Albany Town Hall (Western Australia)

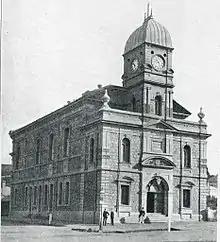
Albany Town Hall approx 1910

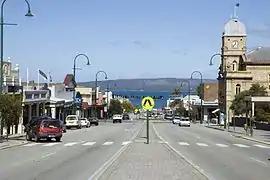
York Street, with town hall on the right

Albany Town Hall is a public building on York Street in Albany in the Great Southern region of Western Australia. It was the first civic building constructed in the town.